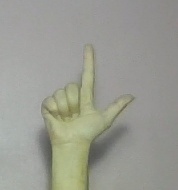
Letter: laam